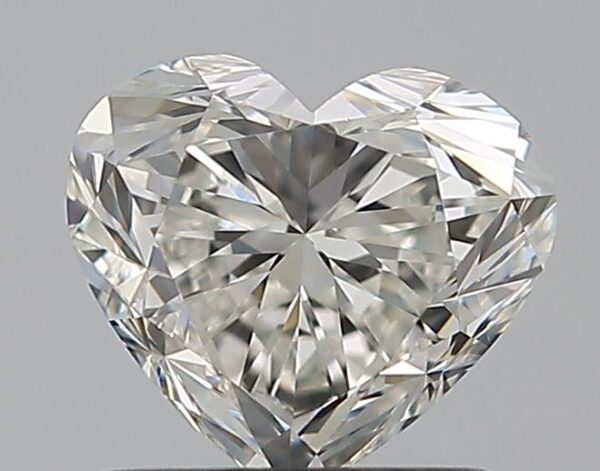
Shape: heart
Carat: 1
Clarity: IF
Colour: I
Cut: VG
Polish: EX
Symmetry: VG
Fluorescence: M
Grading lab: GIA
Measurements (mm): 5.91 x 6.69 x 4.1